Andrew Davis (conductor)

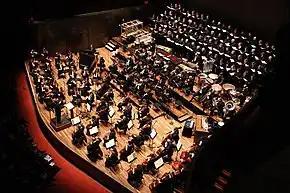
Davis conducting the Melbourne Symphony Orchestra and Chorus in August 2012

In June 2012 the Melbourne Symphony Orchestra (MSO) named Davis its chief conductor, effective in January 2013, with an initial contract of four years. In July 2015, the MSO extended Davis's contract through 2019. He conducted chorus and orchestra in August 2012 in works by Percy Grainger, including "Tribute to Foster", and subsequently recorded them. He recorded with the orchestra orchestral works by the Australian composer Carl Vine, which was nominated for an ARIA Music Awards in the category Best Classical Album. Davis concluded his MSO chief conductorship in December 2019, and was named Conductor Laureate the following year.